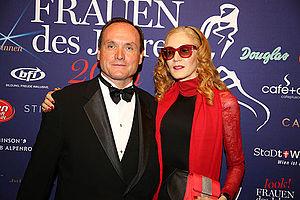
Klaus Heidegger, né le 19 août 1957 à Innsbruck, est un ancien skieur alpin autrichien.